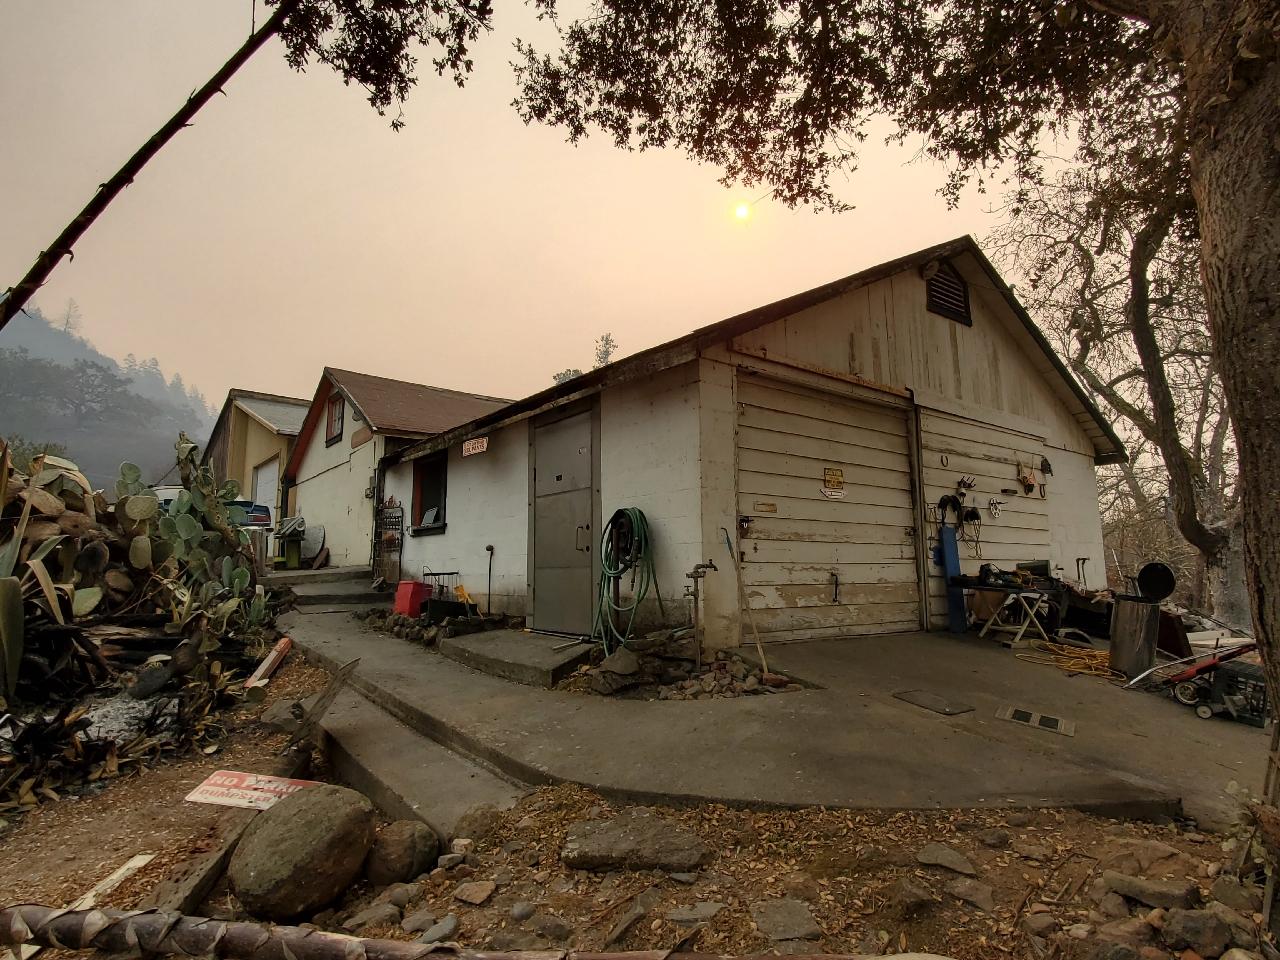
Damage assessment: no_damage